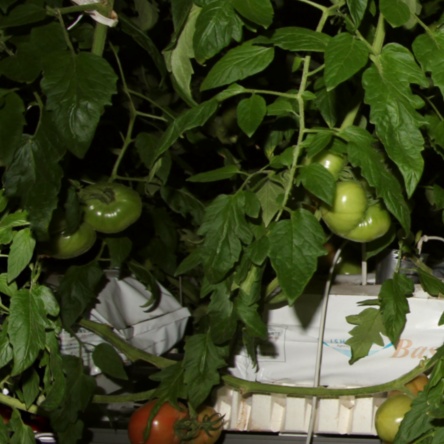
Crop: tomato